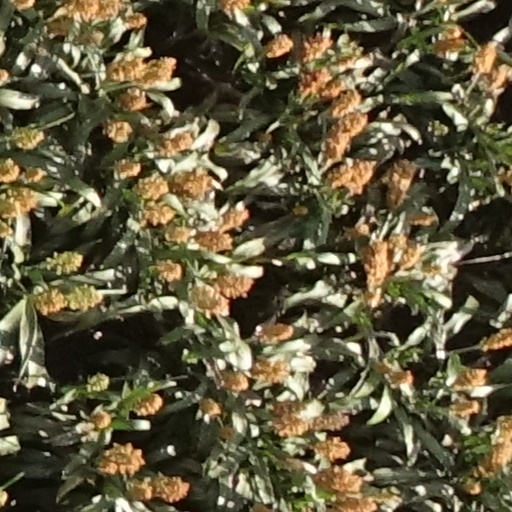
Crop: sorghum